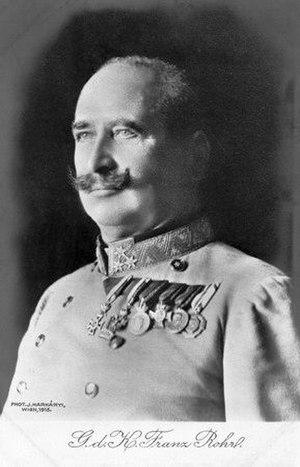
Franz Rohr, après 1917 Franz Freiherr Rohr von Denta ; est un militaire austro-hongrois.
Cet article liste les leaders des Empires centraux durant la Première Guerre mondiale soit les principales personnalités politiques et militaires ayant soutenu ou œuvré pour les Empires centraux lors de la Première Guerre mondiale.